Scylletium

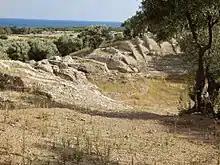
Remains of Amphithéâtres of Scolacium.

Scylletium, later Minervium and Colonia Minervia, was an ancient seaside city in present-day Calabria, southern Italy. Its ruins can be found at the "frazione" (borough) of Roccelletta in Borgia, near Catanzaro, facing the Gulf of Squillace.